Johann Wilhelm Ludwig Gleim

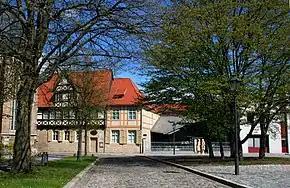
Gleimhaus in Halberstadt

Compared to this collection, Gleim's other writings, though also very popular in his day, were for the most part considered commonplace in thought and expression by later generations. Only recently, a revaluation of his work in the context of 18th century literary history has taken place. Significant contributions of Gleim include the establishment of German as literary language and his promotion of young talents such as Heinse, Johann Heinrich Voss, Seume, and Jean Paul.